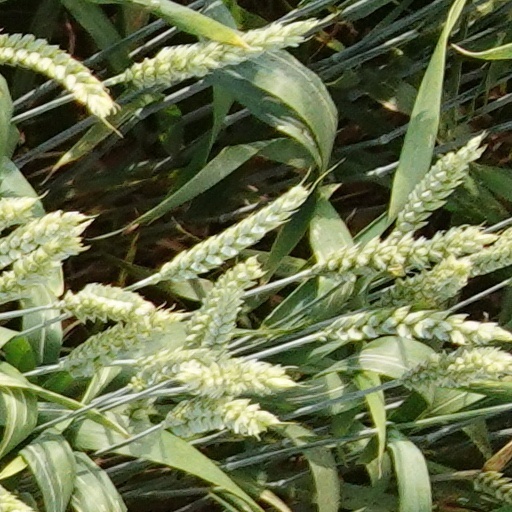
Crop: wheat